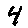
Label: 4